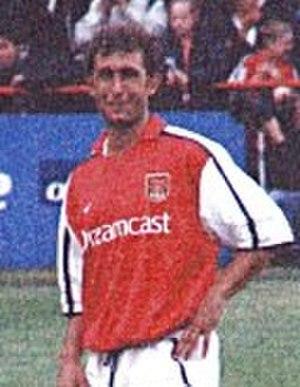
Gilles Grimandi, né le 11 novembre 1970 à Gap, est un footballeur français évoluant comme défenseur dans les années 1990.